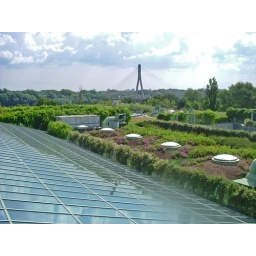
This rooftop garden is on the new university library in Warsaw. In the distance is the tower of the Most Poniatowskiego (Poniatowski Bridge).